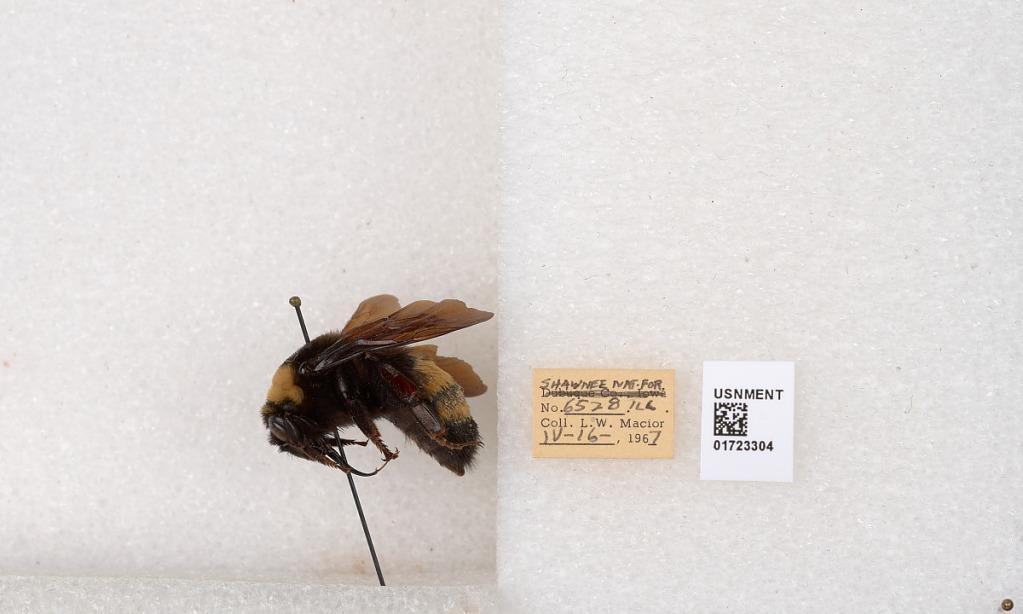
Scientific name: Bombus (Bombus) nevadensis auricormus
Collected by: L. Macior
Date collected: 1967-4-16
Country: United States
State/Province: Illinois
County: Johnson
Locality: Shawnee National Forest
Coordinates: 37.5114, -88.8011